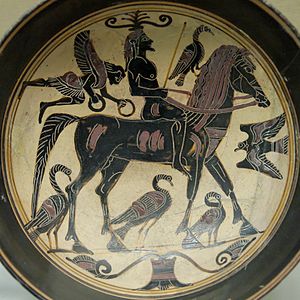
Auspicier
En rytter omgivet af fugle med gode varsler bliver mødt af Nike, som bærer Sejrens hymer på denne sorte kylix-drikkekop fra Lakonien, ca. 550–530 f.Kr.
"En auspice er et varsel. Bliver i dag brugt i betydningen ""ledetegn"". Det var en måde, hvorpå man tog varsler om fremtiden ved at iagttage fuglenes flugt, måden de lettede på osv. De personer, som var særligt sagkyndige ud i tolkningen af auspicier, kaldte man for augurerne.